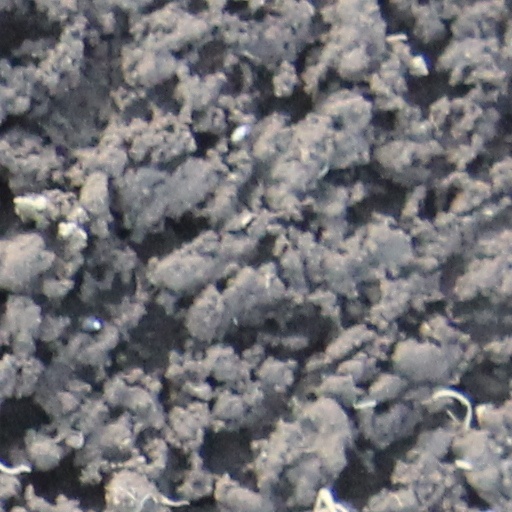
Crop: wheat